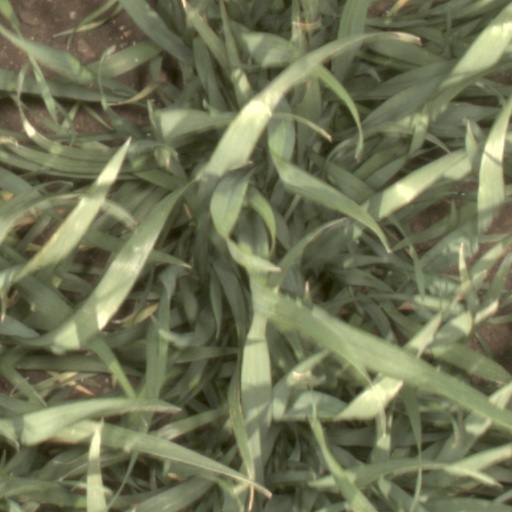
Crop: wheat